Vakhvakhishvili

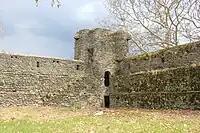
Vakhvakhishvili fortress

The House of Vakhvakhishvili is a Georgian noble family, originally known, since the twelfth century, in the province of Samtskhe whence they later moved to the Kingdom of Kakheti.